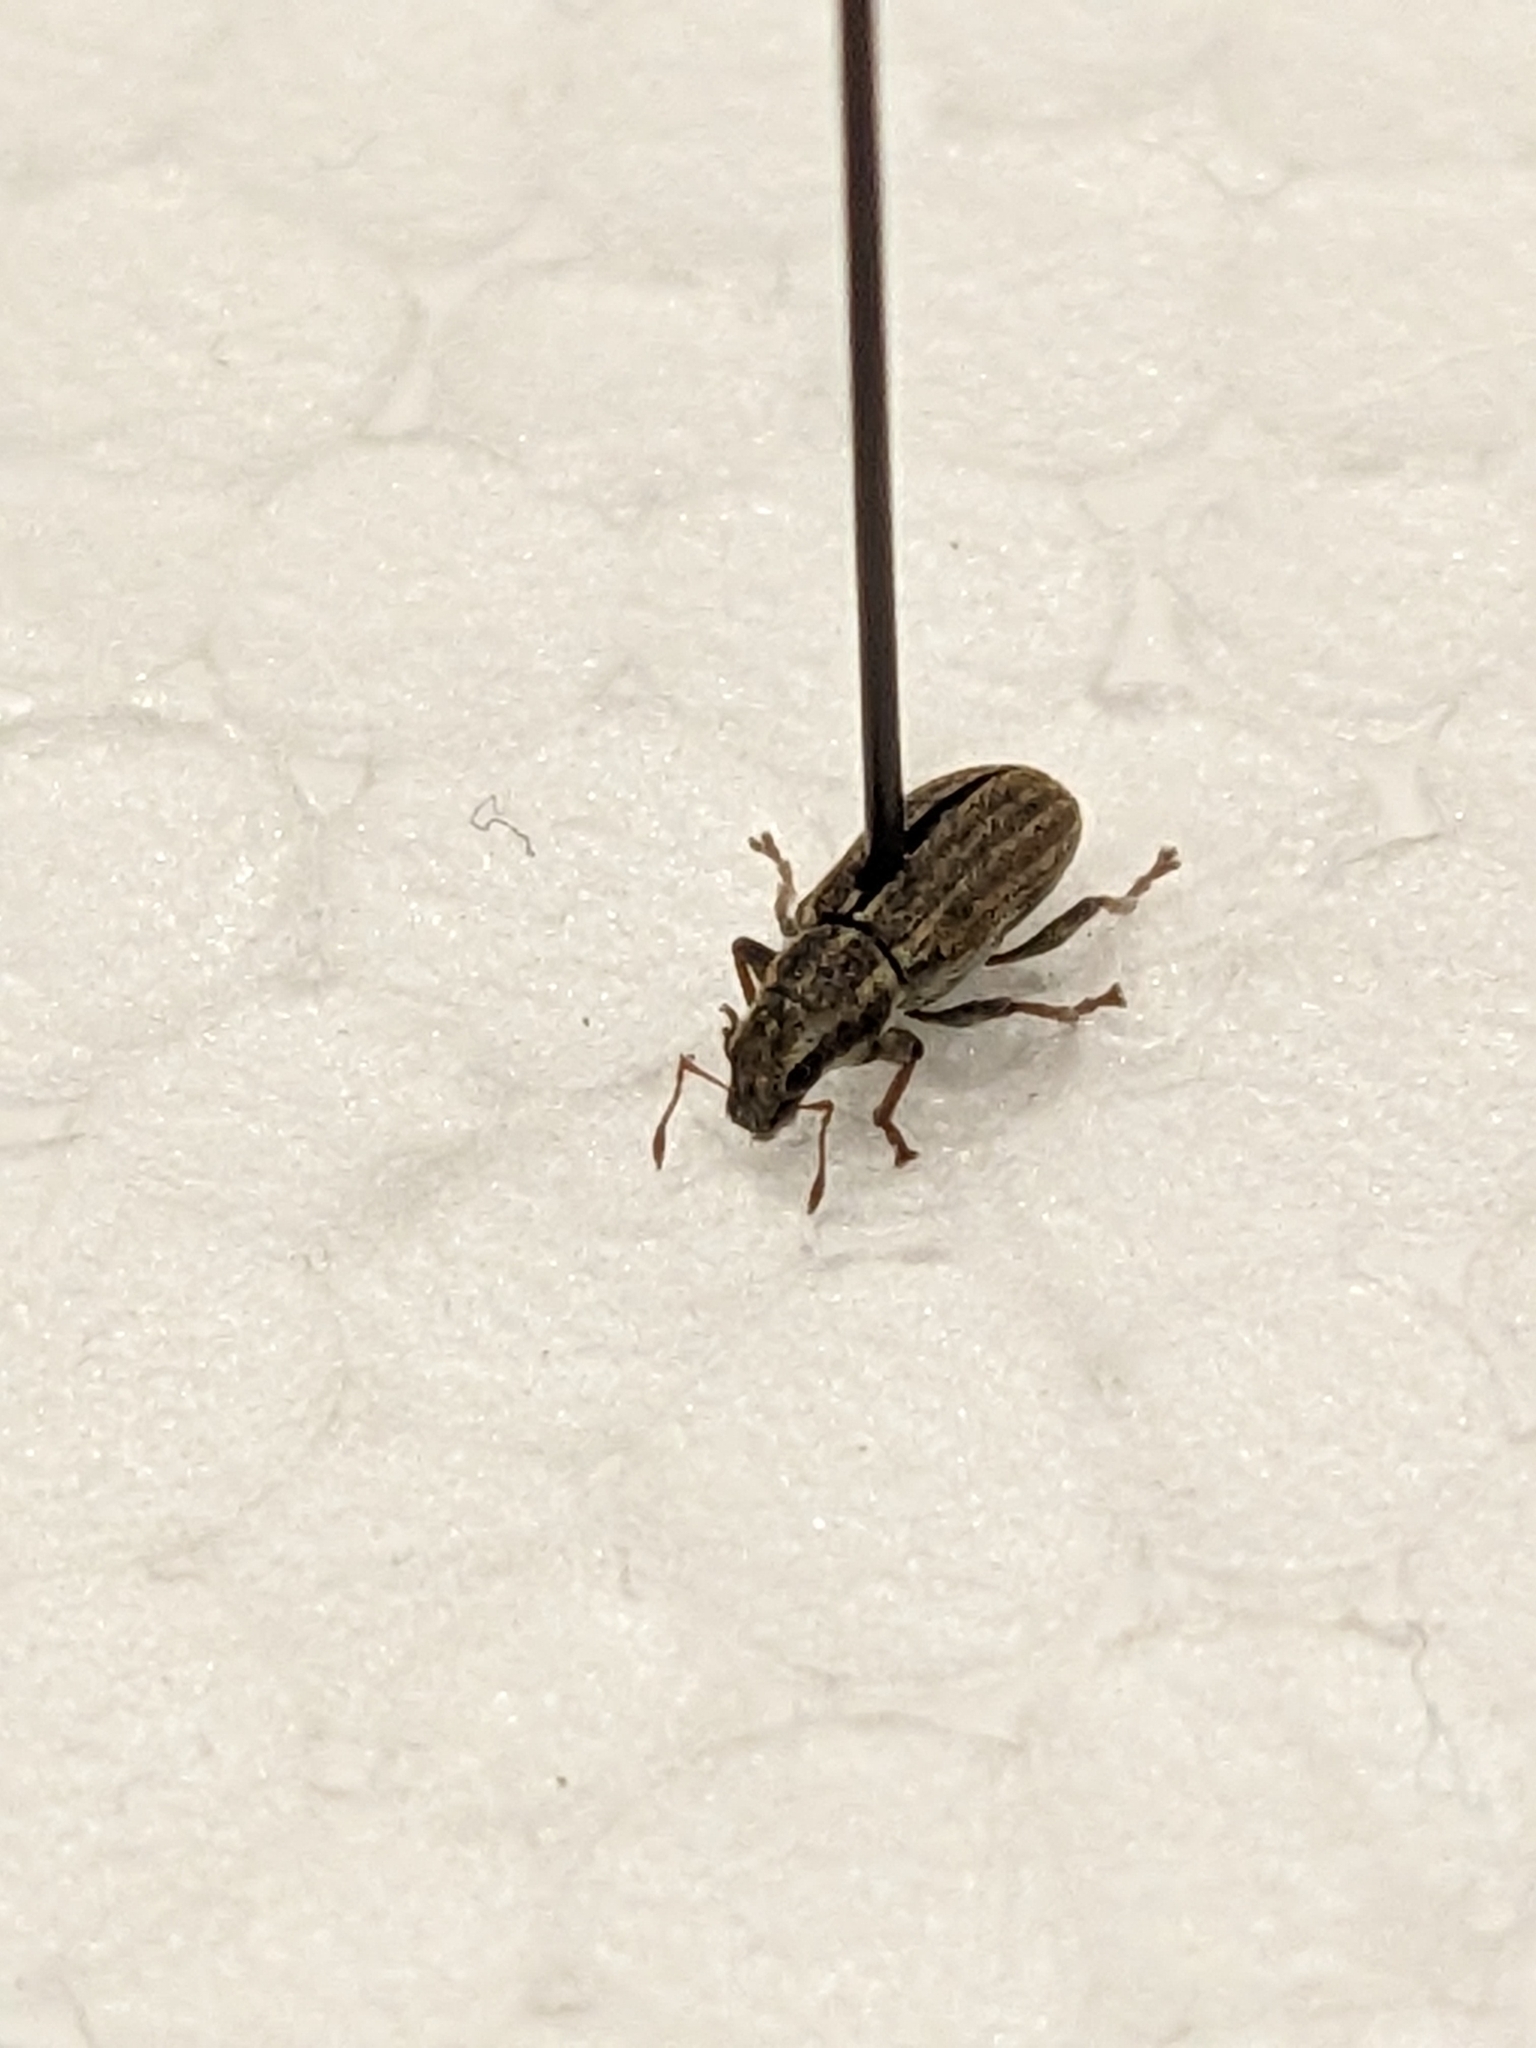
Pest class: pea_leaf_weevil